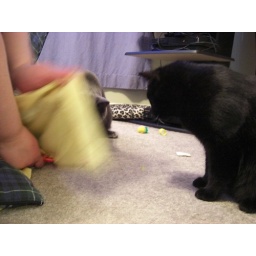
My black cat (Freya) and my grey cat ( Loki) playing with each other and some toys under their blanket.